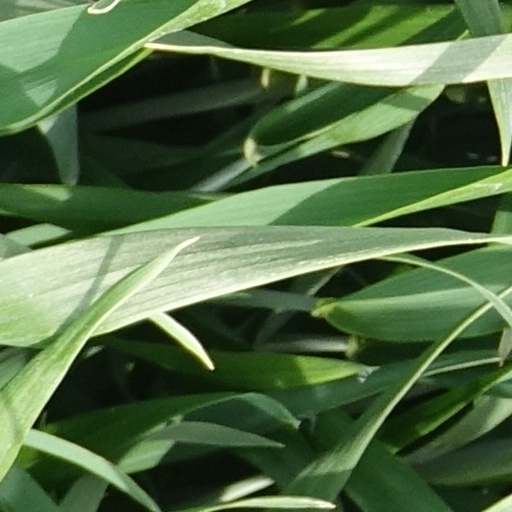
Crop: wheat